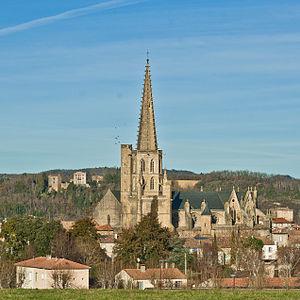
Vue de Mirepoix. La cathédrale, et à gauche, le château de Terride.
La cathédrale Saint-Maurice de Mirepoix était le siège de l’ancien diocèse de Mirepoix dans le département de l'Ariège.